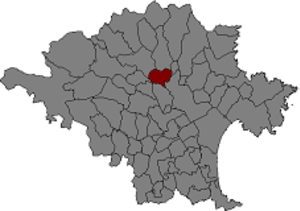
Masarac est une commune d'Espagne dans la communauté autonome de Catalogne, province de Gérone, de la comarque d'Alt Empordà